Jeffrey Catherine Jones

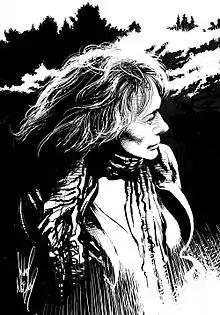
Jeffrey Catherine Jones by Michael Netzer

Jeffrey Catherine Jones (January 10, 1944 – May 19, 2011) was an American artist whose work is best known from the late 1960s through the 2000s. Jones created the cover art for more than 150 books through 1976, as well as venturing into fine art during and after this time. Fantasy artist Frank Frazetta supposedly described Jones as "the greatest living painter" and she included the quote on her website, but the source of the quote is unknown and Frazetta denied ever having said it when asked. Although Jones first achieved fame as simply Jeff Jones and later as Jeffrey Jones, she transitioned to female and added Catherine as a middle name in 1998.